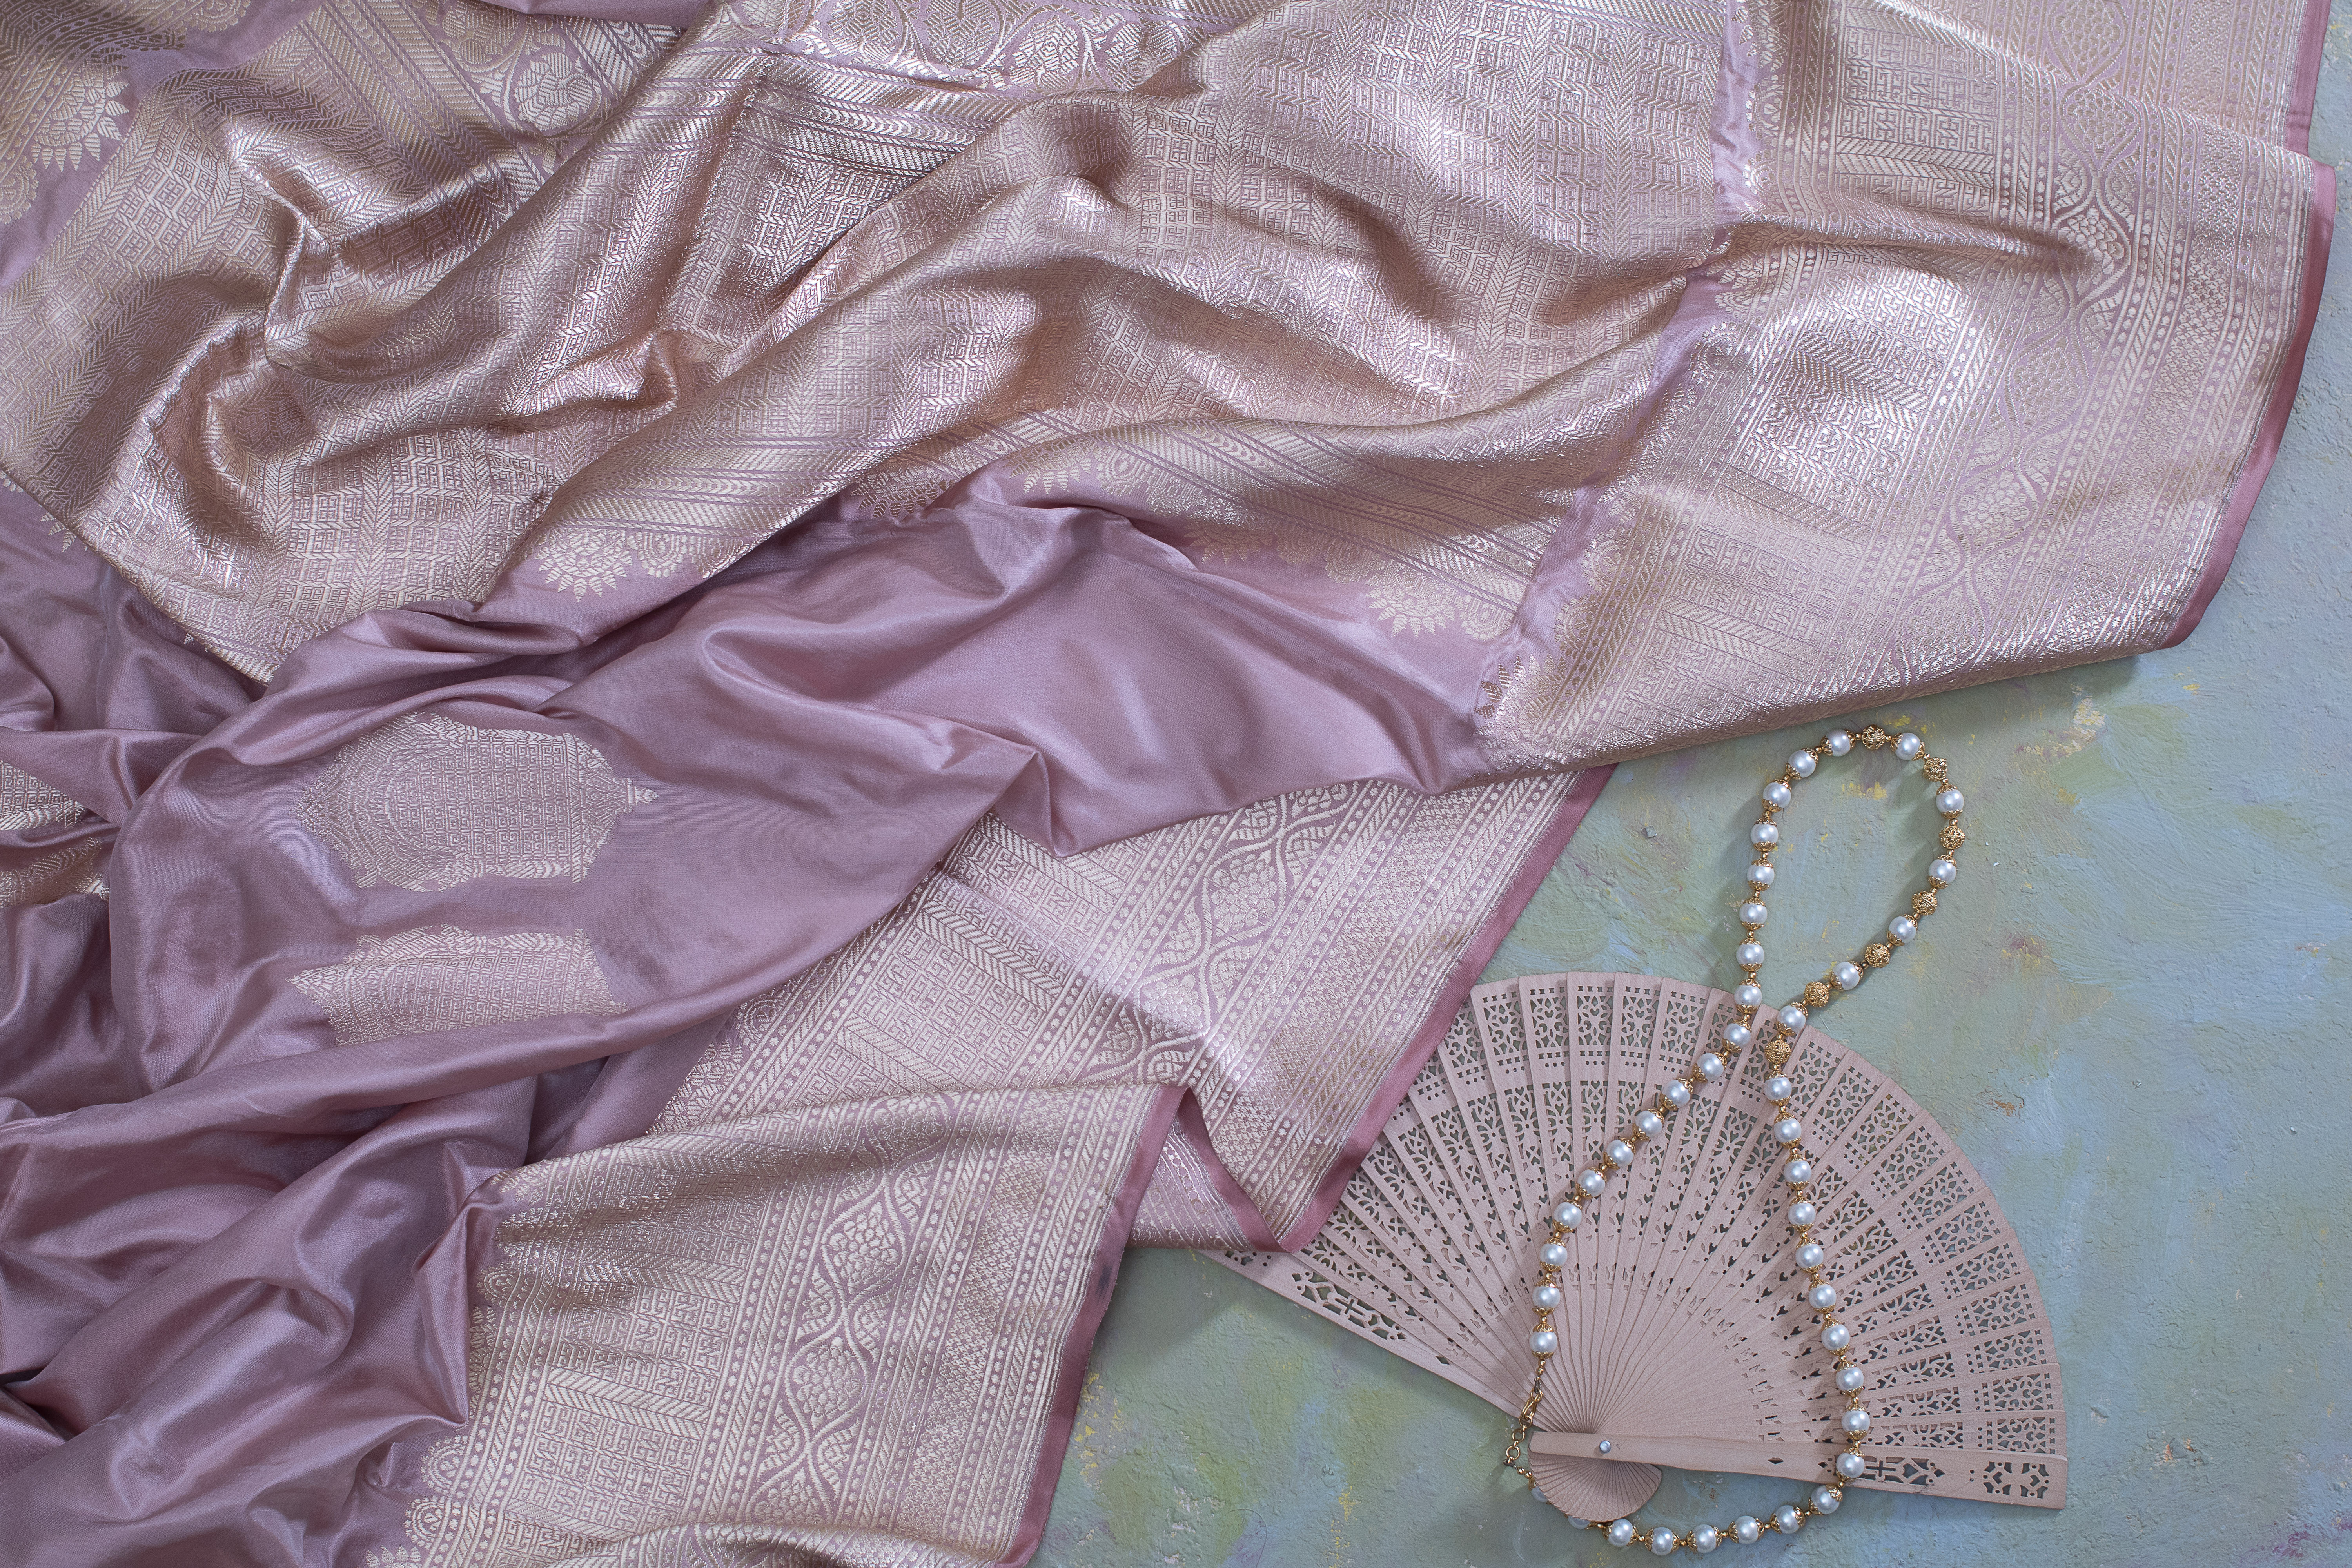
women, wear, rose, sarees, pink, textile, silk, undergarment, fashion accessory, satin, lace